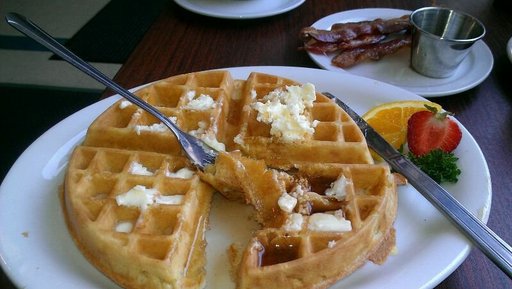
Label: waffles